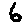
Label: 6